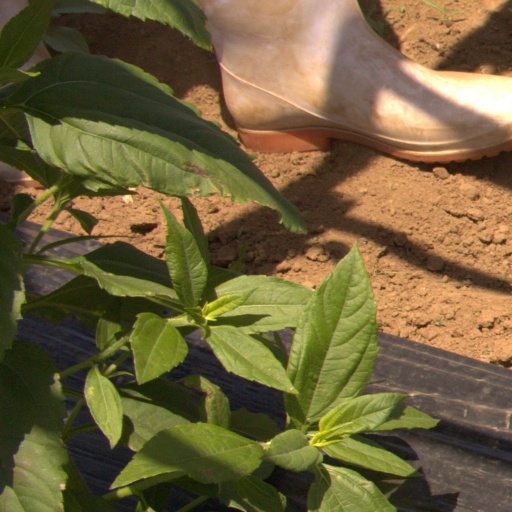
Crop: Jerusalem artichoke